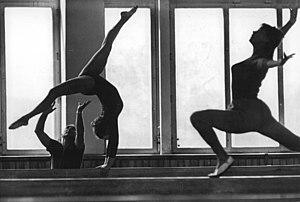
La souplesse ou renversement est une figure acrobatique utilisée principalement en gymnastique, mais aussi dans certains types de danse. En gymnastique artistique elle peut être réalisé au sol ainsi que sur la poutre. Elle est réalisable vers l'avant comme vers l'arrière, on parlera alors de souplesse avant ou souplesse arrière.